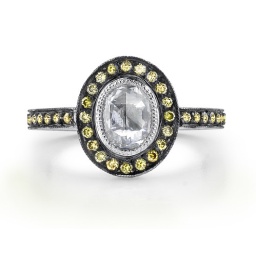
Rose cut diamond center with natural fancy green diamonds pave set in 18k white gold. Hand engraved.